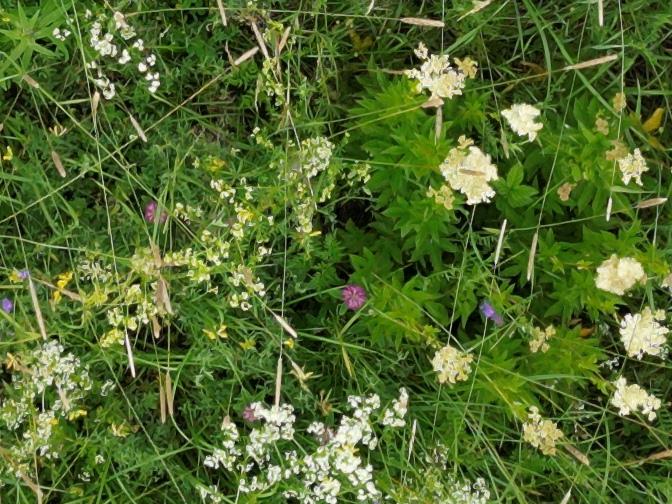
Flowers visible: yarrow flowers, yarrow flowers, yarrow flowers, yarrow flowers, yarrow flowers, yarrow flowers, yarrow flowers, yarrow flowers, yarrow flowers, yarrow flowers, yarrow flowers, yarrow flowers, yarrow flowers, yarrow flowers, yarrow flowers, yarrow flowers, yarrow flowers